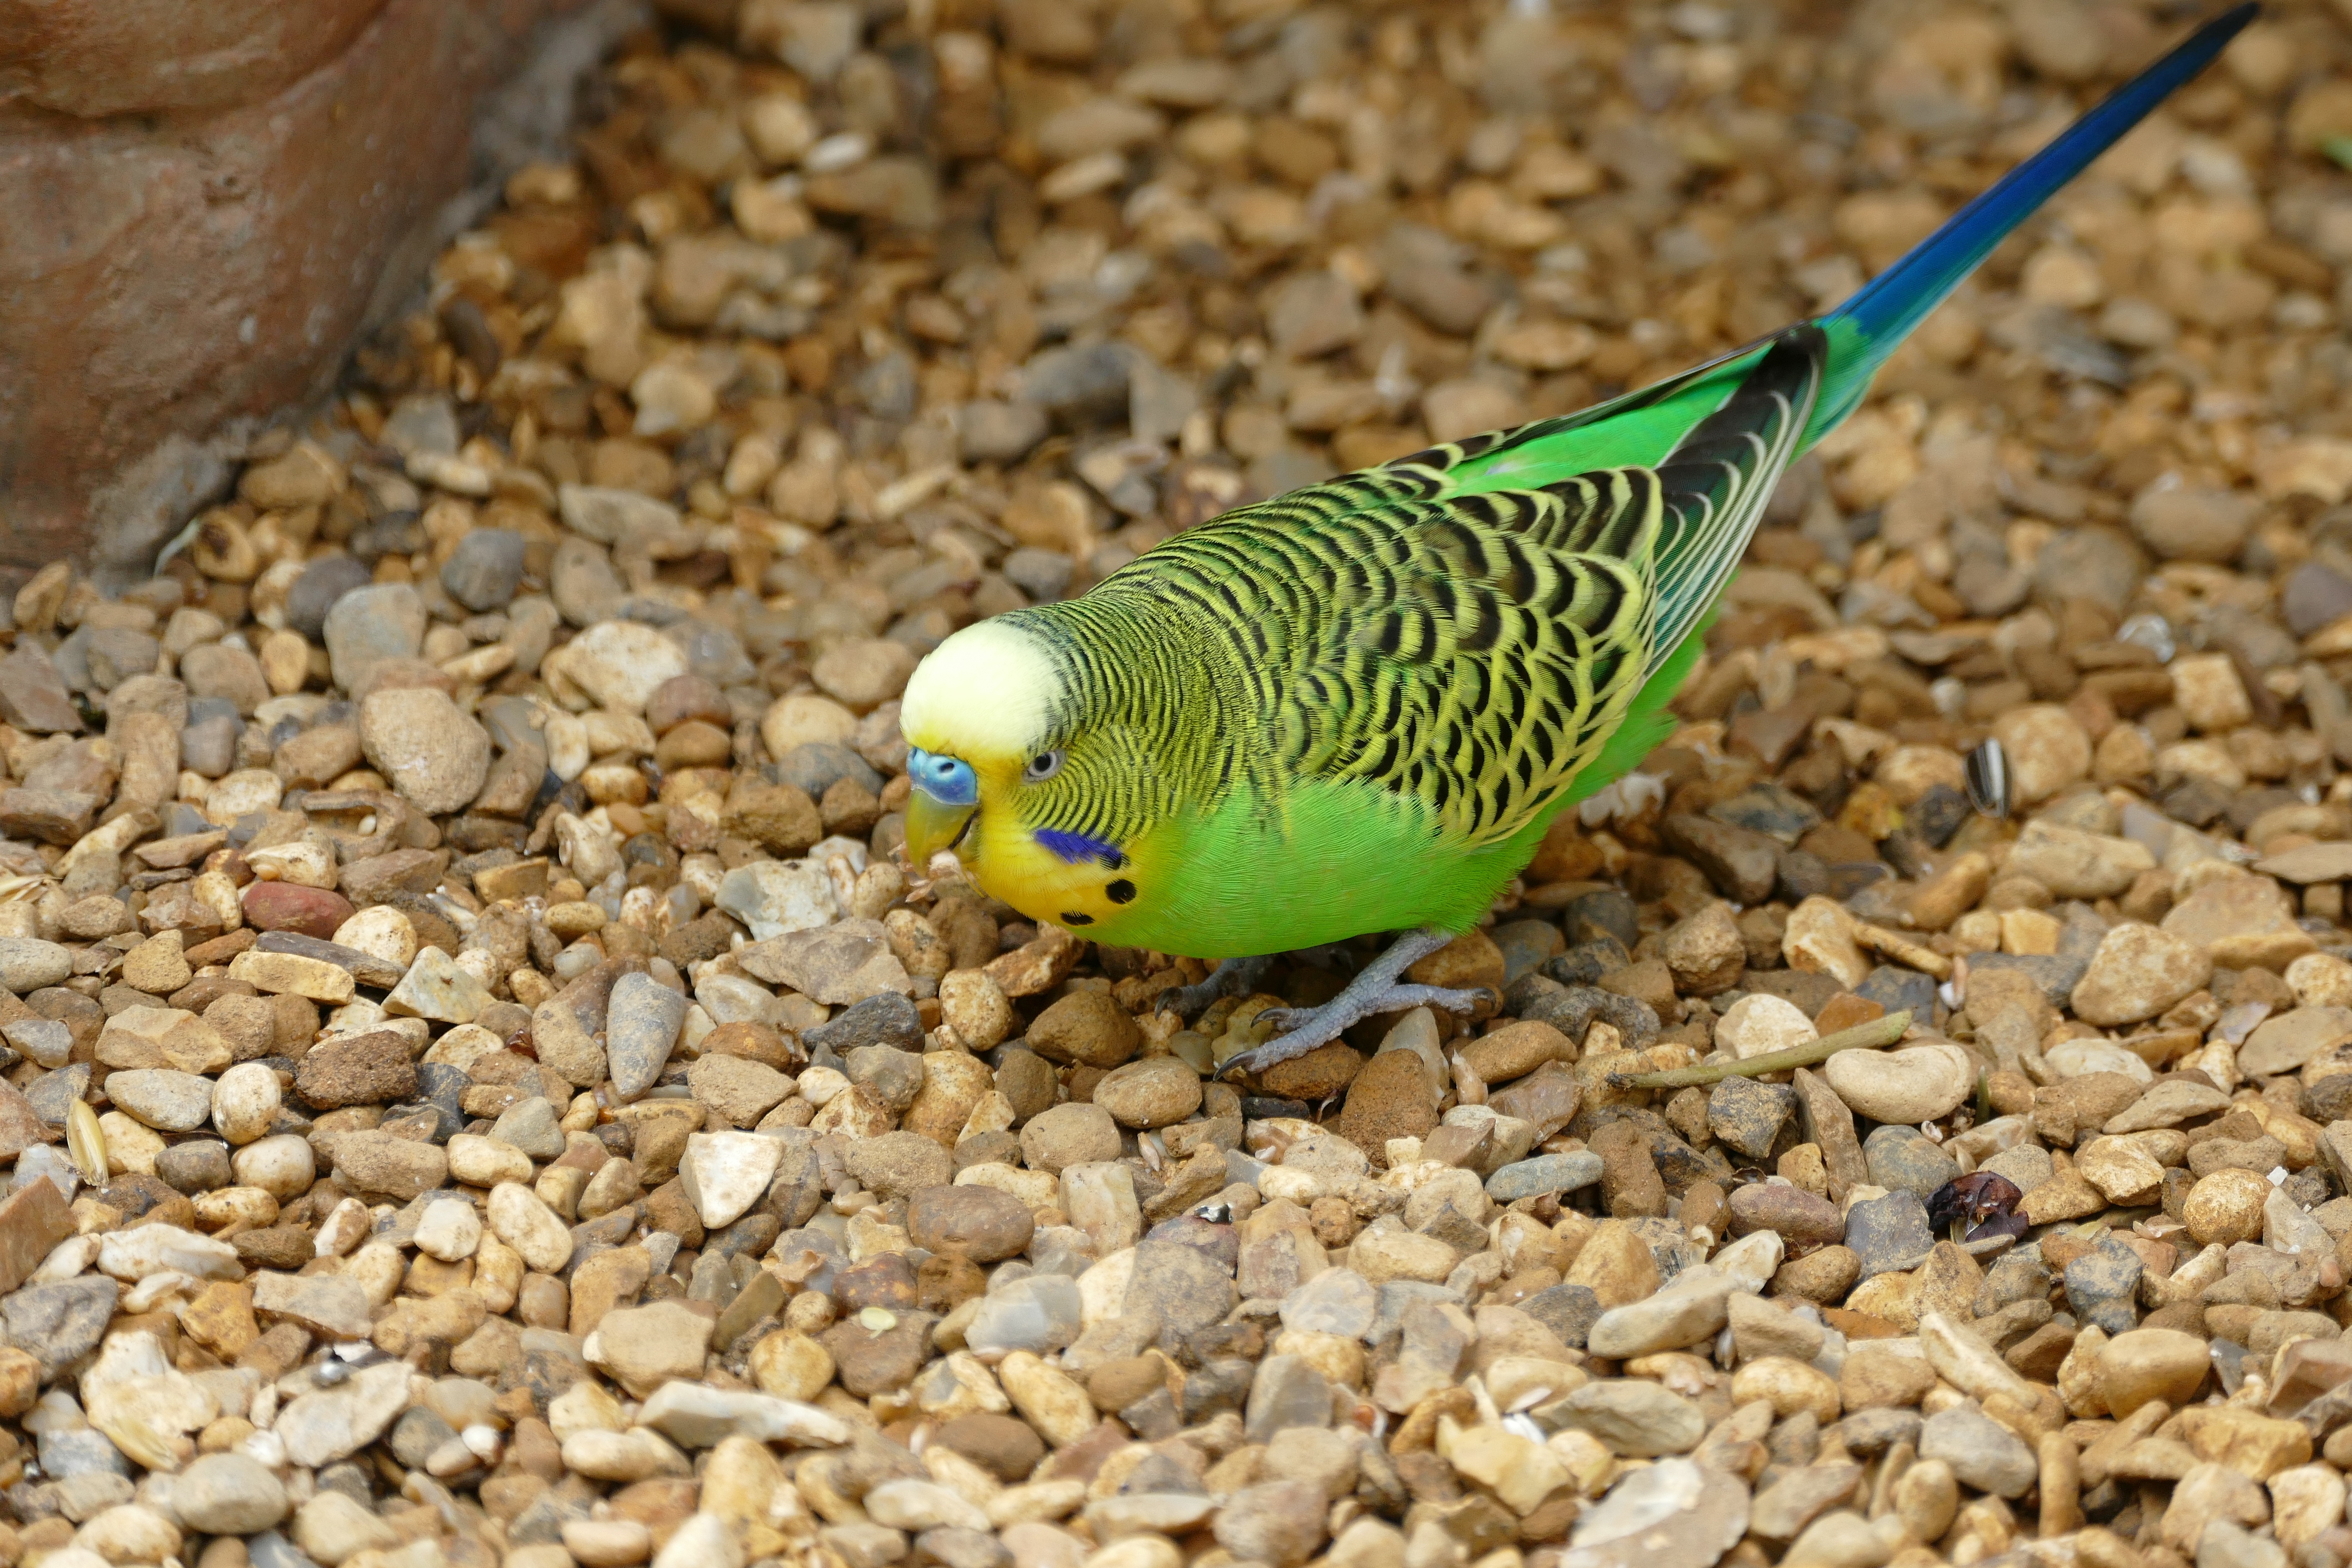
bird, animal, cute, wildlife, pet, green, beak, tropical, small, colorful, yellow, feather, fauna, playful, budgerigar, one, vertebrate, funny, parrot, domestic, parakeet, budgie, aviary, grass family, common pet parakeet